2019 National League Division Series

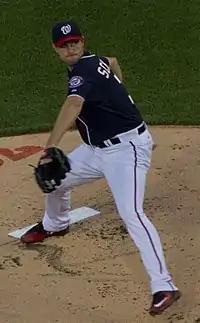
Game 4 winning pitcher Max Scherzer

Game 3 featured a matchup between Aníbal Sánchez of the Nationals and Hyun-jin Ryu of the Dodgers. Juan Soto hit a two-run homer off Ryu in the first inning to give the Nationals the early lead. Muncy homered in the fifth off Sánchez to cut the lead in half. Sánchez pitched five innings, allowing the one run on four hits and two walks, with a season high nine strikeouts. Ryu allowed the two runs on four hits and two walks with three strikeouts. The Nationals used game 1 starter Patrick Corbin in relief in the sixth and Russell Martin drove in two runs with a double to give the Dodgers their first lead of the game. Kiké Hernández drove in two more later that inning with a pinch-hit double and Justin Turner followed that with a three-run home run off of Wander Suero. Joe Kelly loaded the bases the next inning and then threw a wild pitch that scored Anthony Rendon. A sacrifice fly by Asdrúbal Cabrera gave the Nationals another run. Martin hit a two-run homer off Hunter Strickland in the ninth to give the Dodgers ten runs in the game. They went on to win the game 10–4.